Sir Charles Ogle, 2nd Baronet

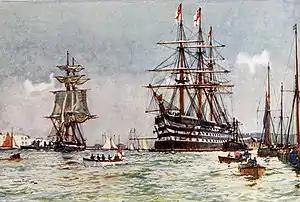
The first-rate HMS "St Vincent", Ogle's flagship as Commander-in-Chief, Portsmouth. Painted by Charles Dixon

Born the eldest son of Admiral Sir Chaloner Ogle, 1st Baronet and Hester Ogle (daughter of the Rt. Rev. John Thomas), Ogle was educated at Hyde Abbey School in Winchester before joining the Royal Navy in 1787. He initially served as a captain's servant in the fifth-rate HMS "Adventure" in the West Africa Squadron and then transferred to the fourth-rate HMS "Medusa" in the same squadron. Promoted to midshipman, he joined the third-rate HMS "Alcide" at Portsmouth in September 1791 and then served in the fifth-rate HMS "Winchelsea" on the North America Station followed by the third-rate HMS "Edgar" in the Home Fleet and then by the second-rate HMS "Boyne" in the Channel Squadron.